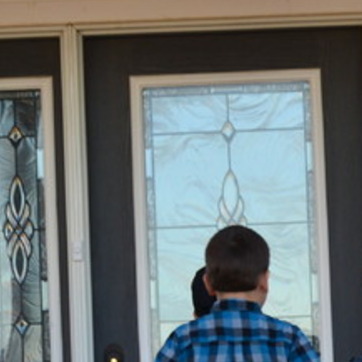
Material: glass